Anthony Babington

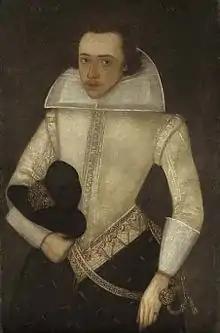
Portrait of young gentleman said to be Anthony Babington

Born into a gentry family to Sir Henry Babington and Mary Darcy, granddaughter of Thomas Darcy, 1st Baron Darcy de Darcy, at Dethick Manor in Dethick, Derbyshire, England, he was their third child. His father died in 1571 when Anthony was nine years old, and his mother married Henry Foljambe.